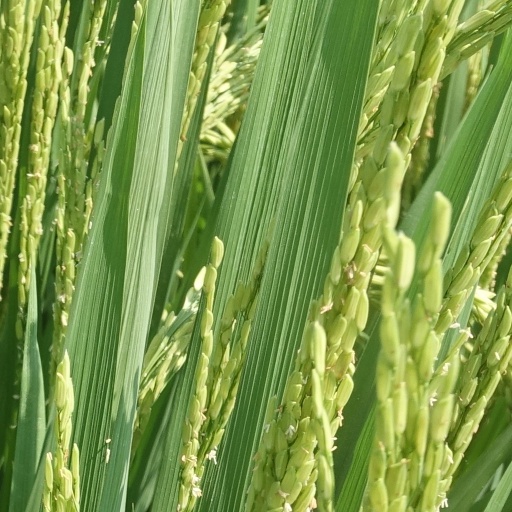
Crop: rice